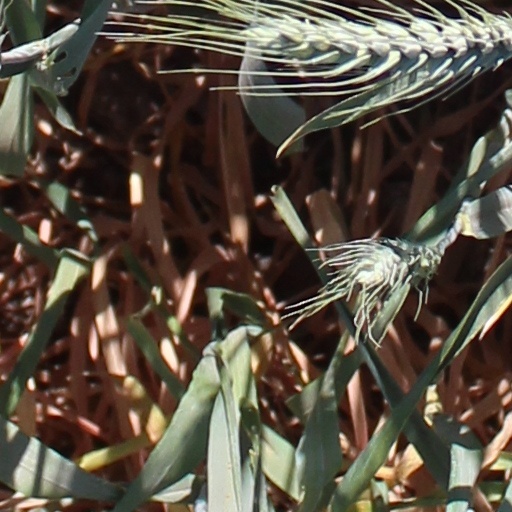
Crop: wheat